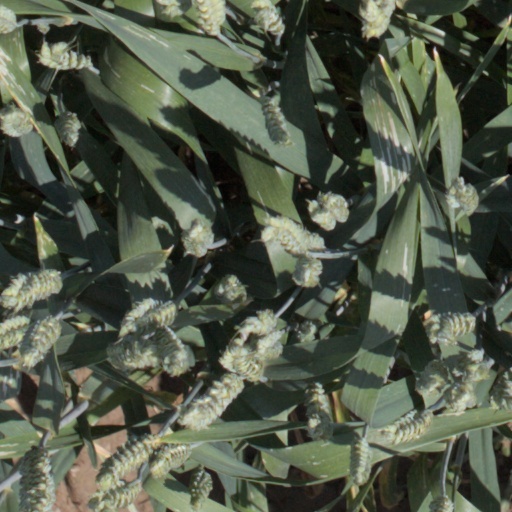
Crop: wheat